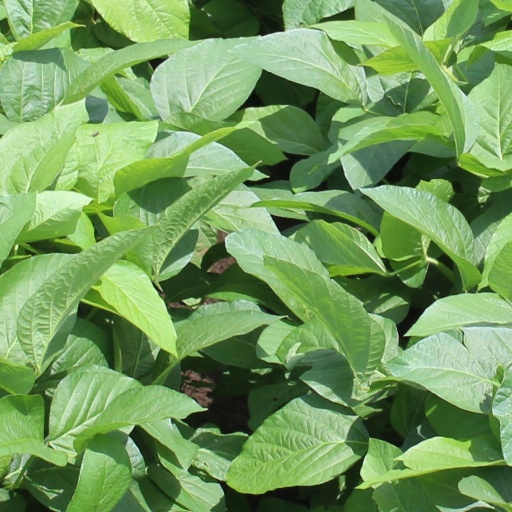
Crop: soybean